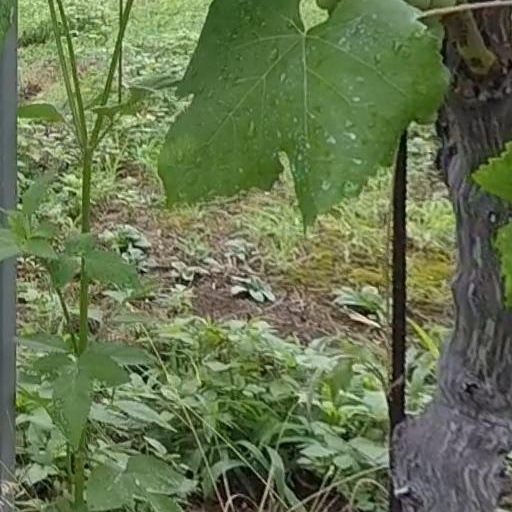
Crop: grape